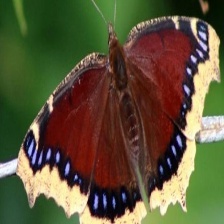
Species: MOURNING CLOAK
Butterfly family (ImageNet category): admiral